Brachytherapy

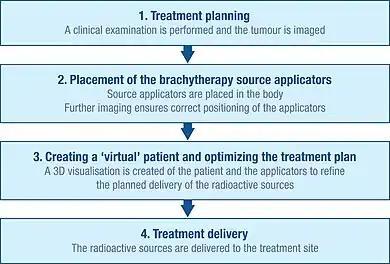
Typical stages of a brachytherapy procedure

To accurately plan the brachytherapy procedure, a thorough clinical examination is performed to understand the characteristics of the tumour. In addition, a range of imaging modalities can be used to visualise the shape and size of the tumour and its relation to surrounding tissues and organs. These include x-ray radiography, ultrasound, computed axial tomography (CT or CAT) scans, and magnetic resonance imaging (MRI). The data from many of these sources can be used to create a 3D visualisation of the tumour and the surrounding tissues.